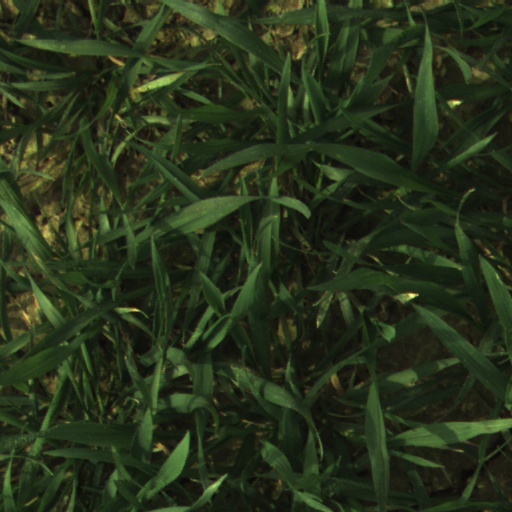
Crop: wheat